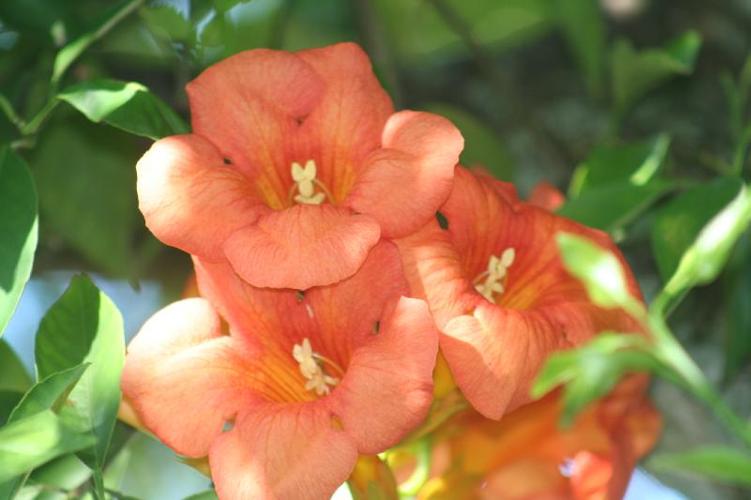
Label: trumpet creeper